Marvin R. Wilson

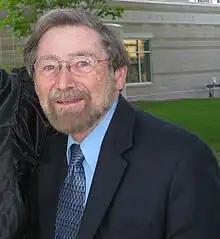
Dr. Marvin R. Wilson at Gordon College's 2010 Baccalaureate.

Marvin R. Wilson is an American evangelical Biblical scholar, and was the Harold J. Ockenga Professor of Biblical and Theological Studies at Gordon College in Wenham, Massachusetts until his 2018 retirement.